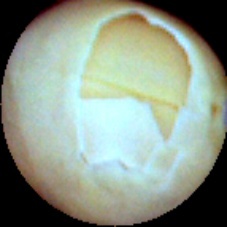
Label: Skin-damaged